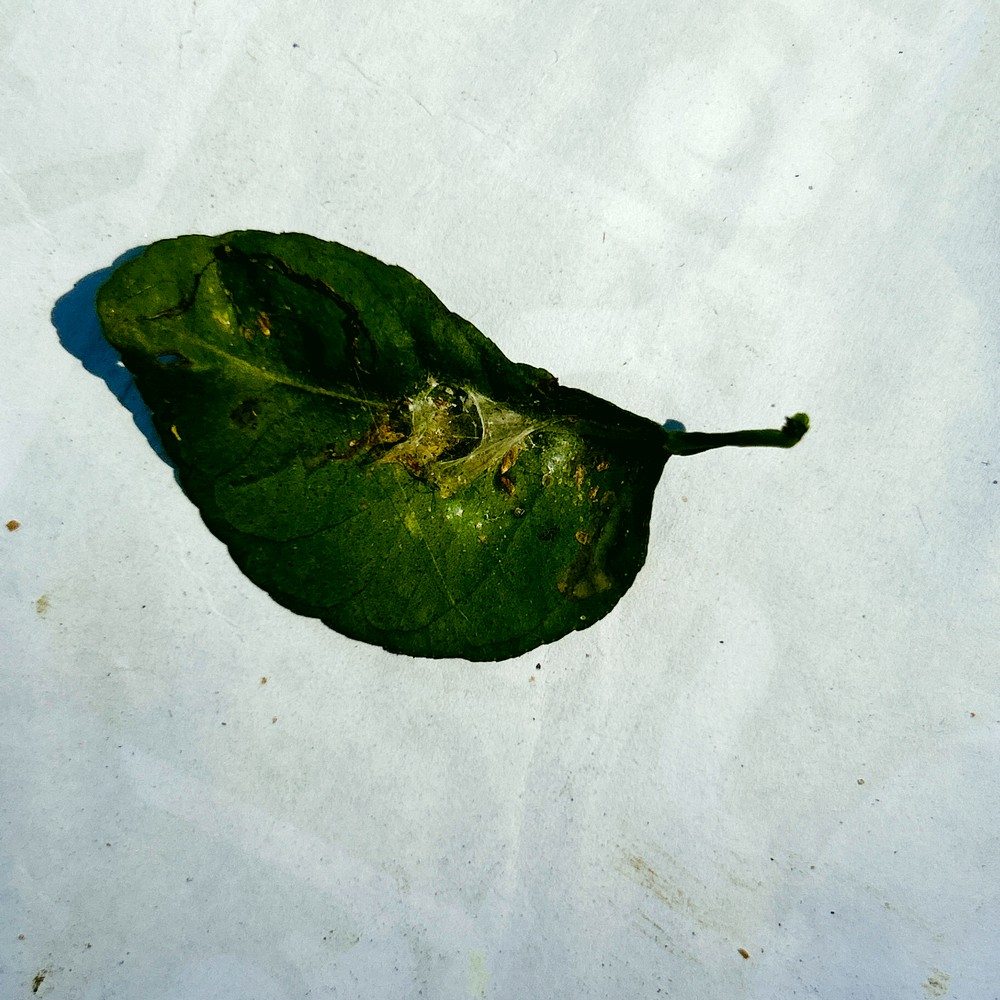
Label: Spider Mites